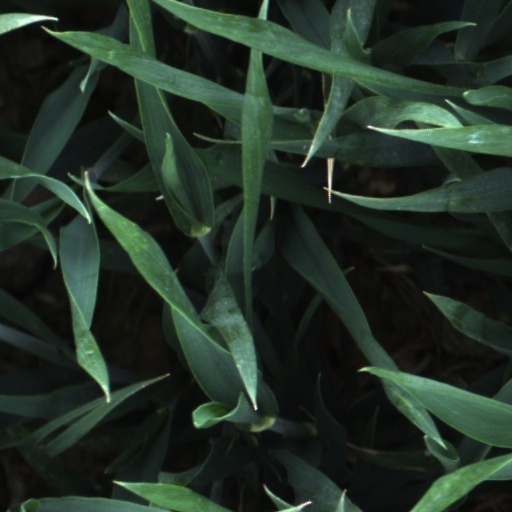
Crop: wheat